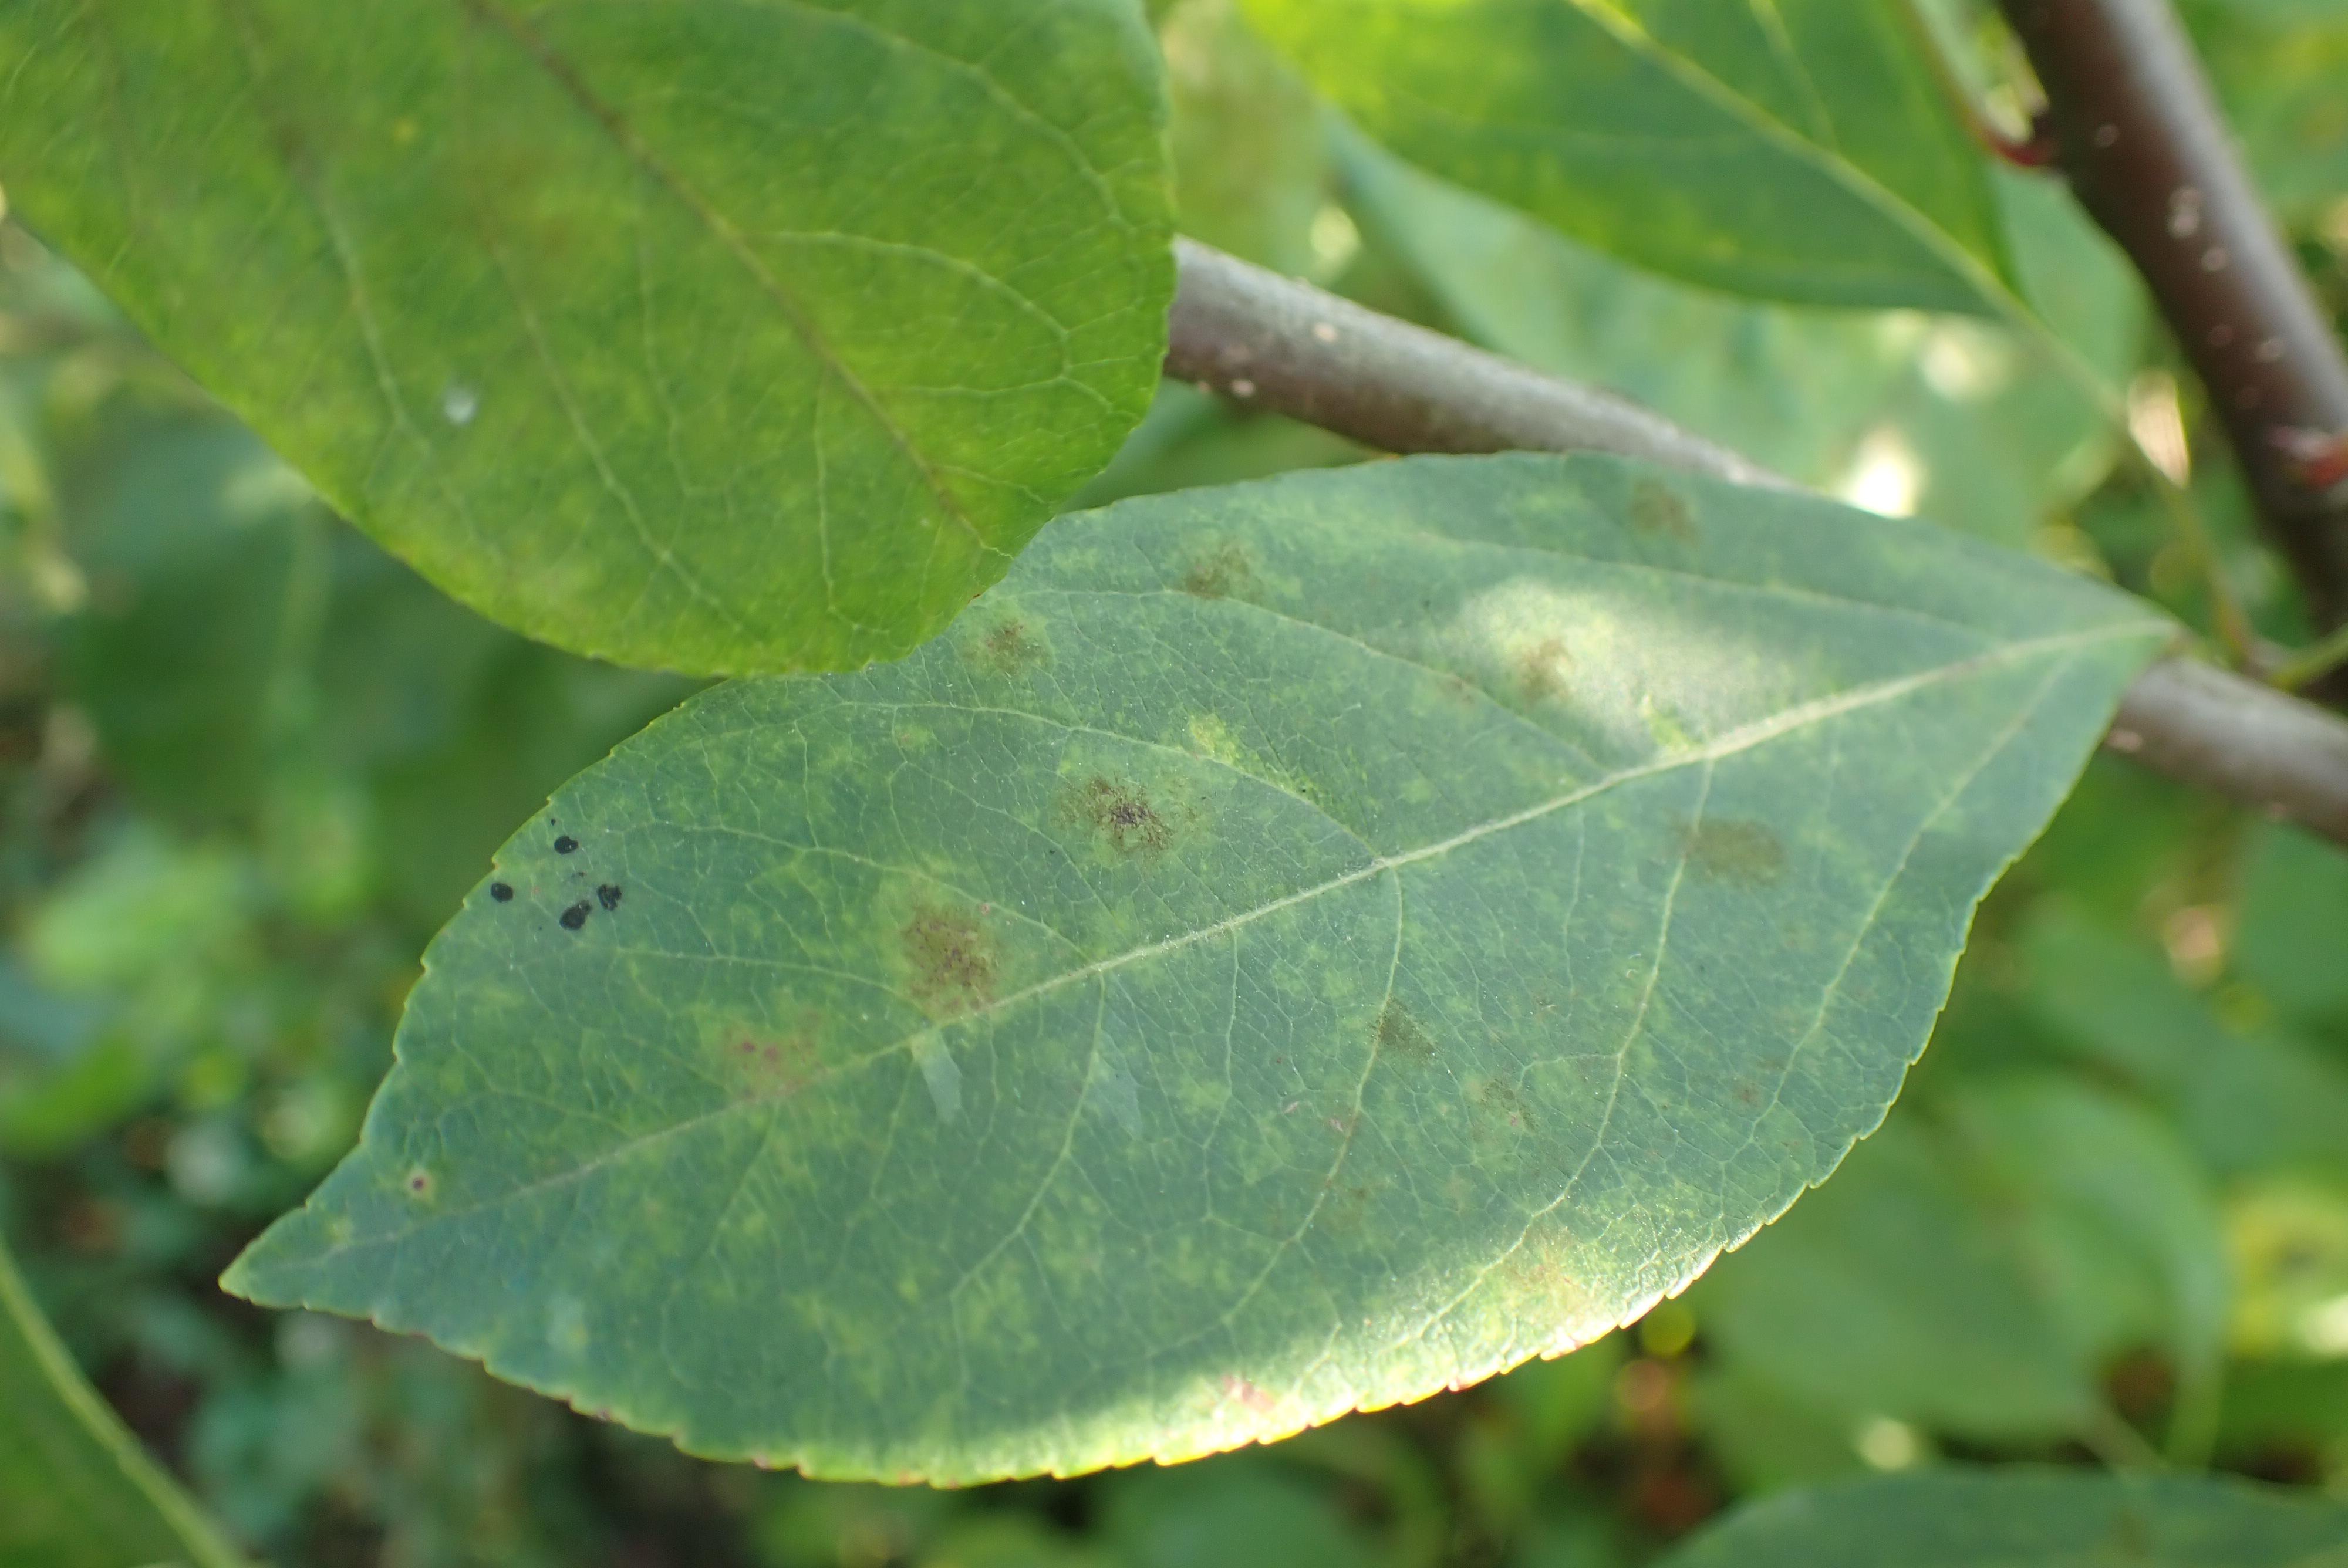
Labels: scab